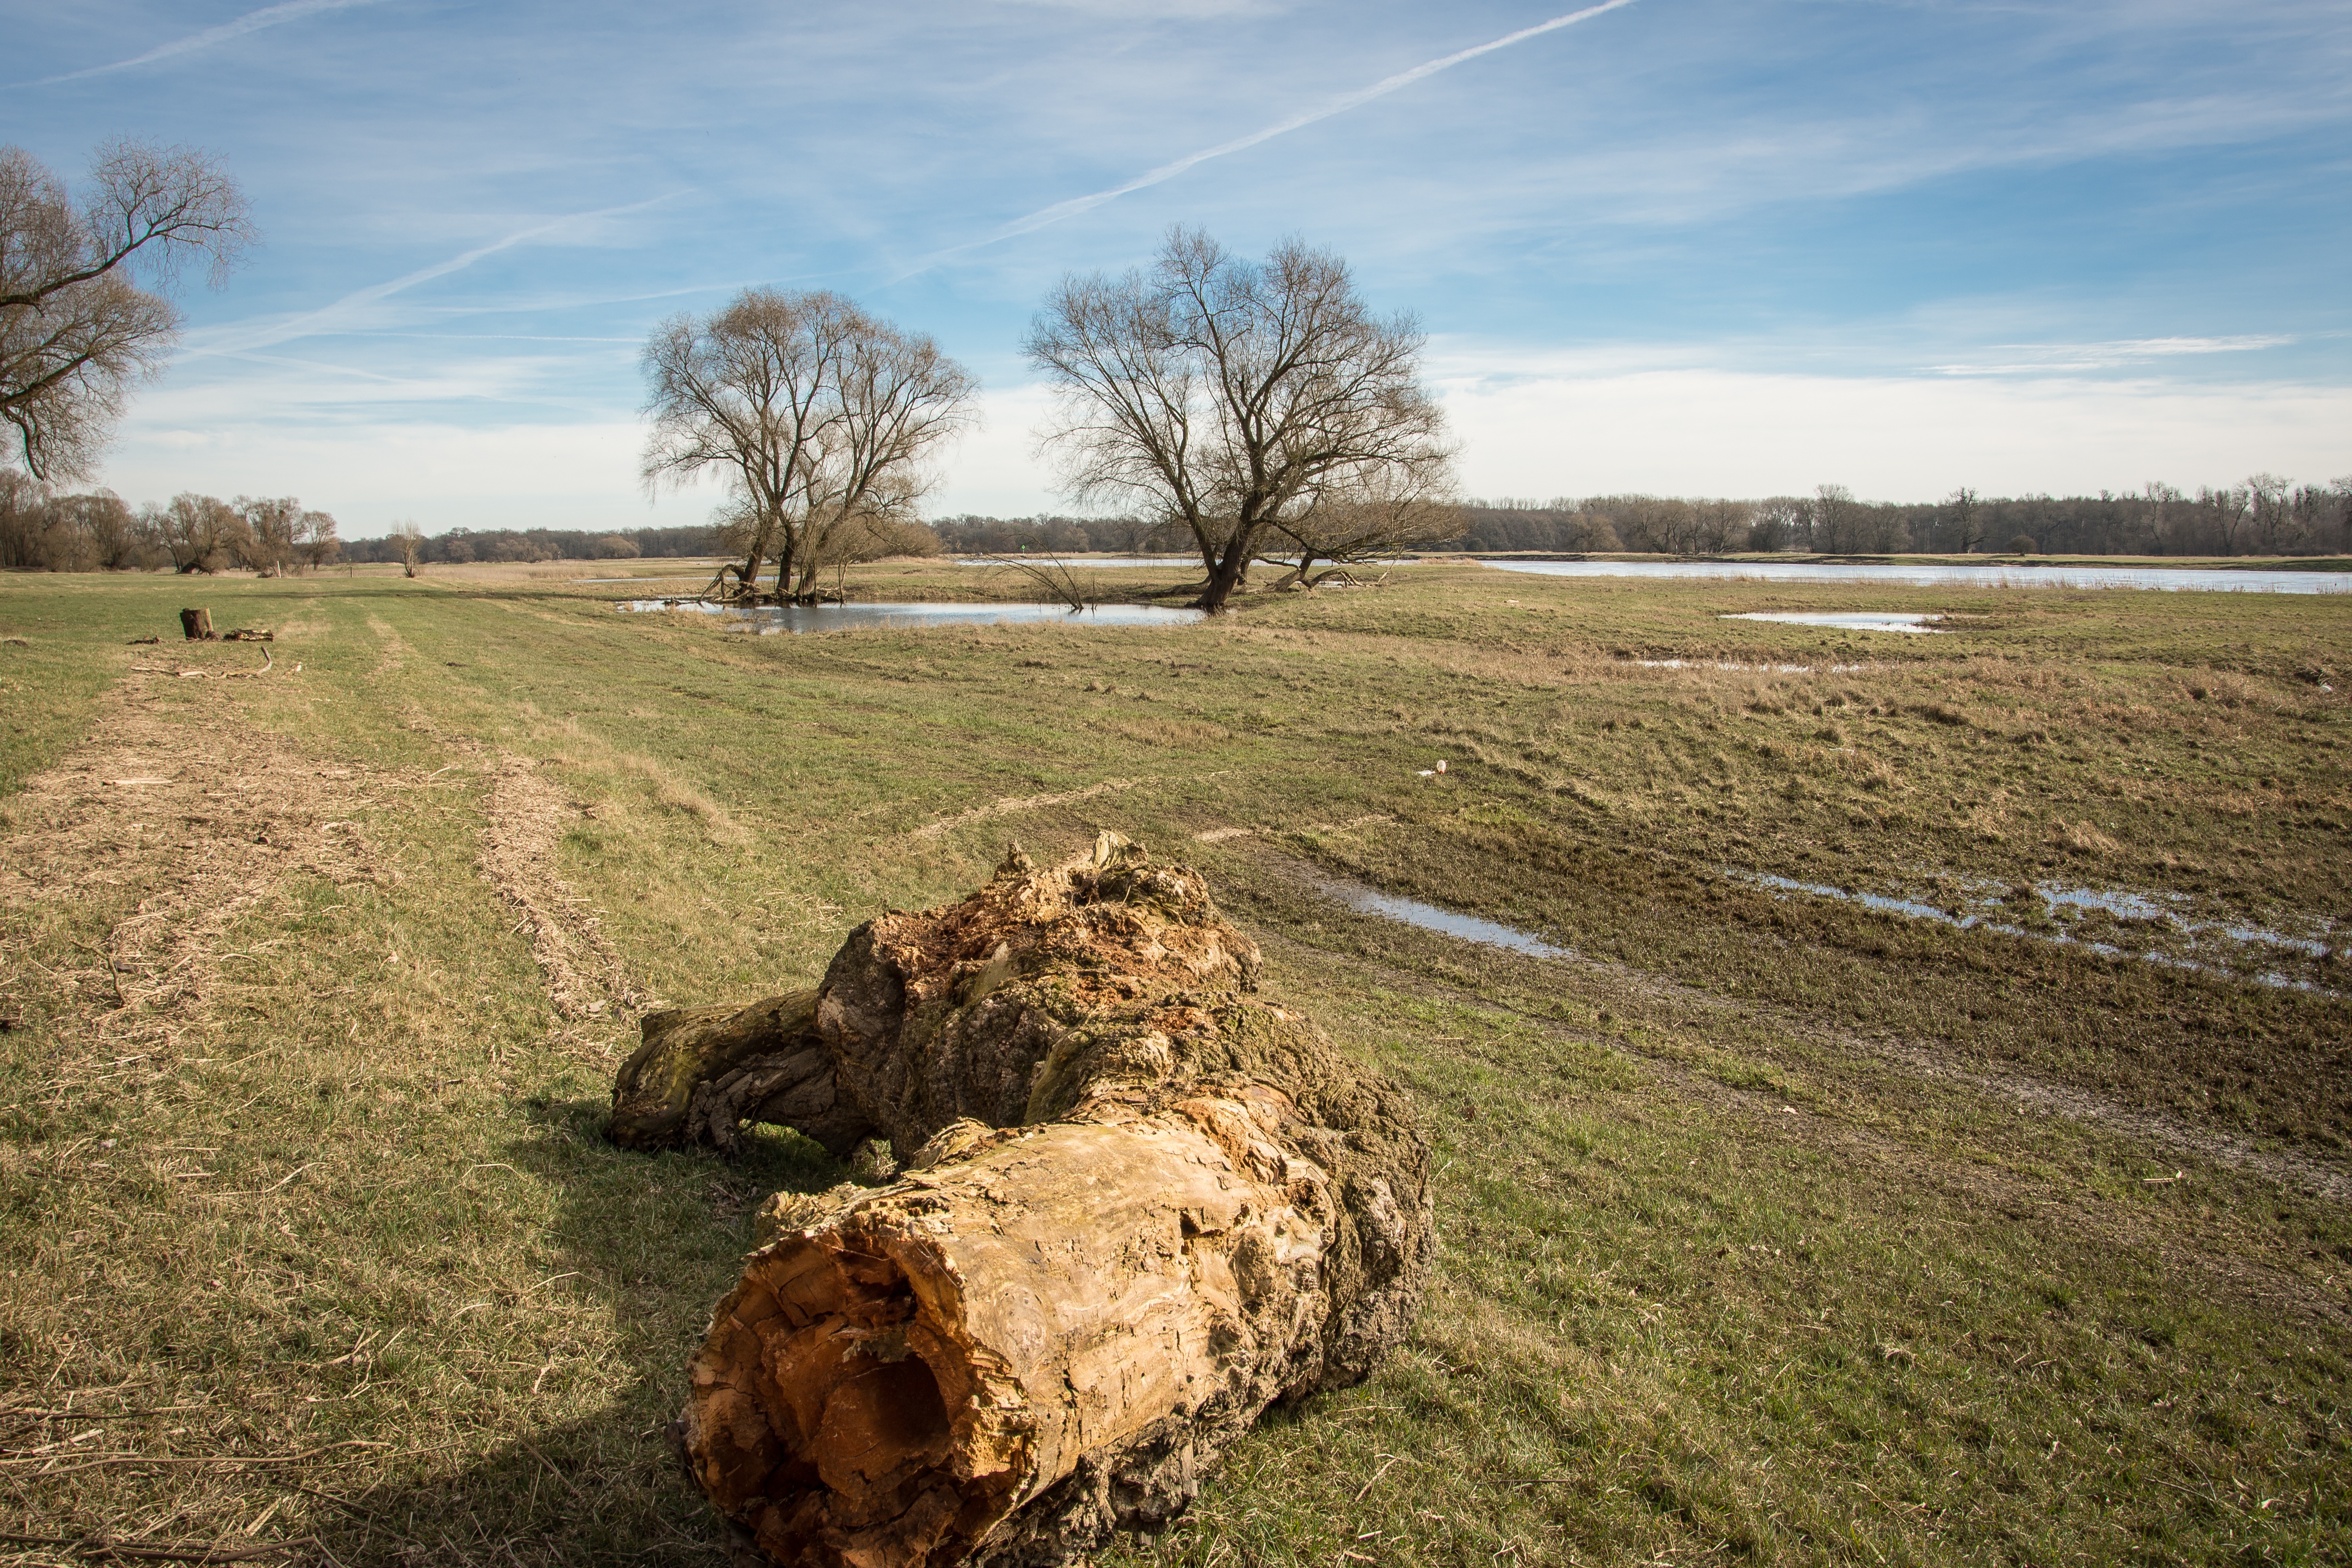
landscape, tree, water, nature, grass, wilderness, wood, field, farm, meadow, prairie, hill, river, flood, pasture, soil, agriculture, plain, grassland, wetland, germany, flooding, habitat, elbe, rural area, elbufer, drift wood, high water, elbwiesen, natural environment, woody plant, elbaue